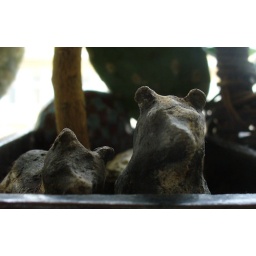
The two bears and chess ball live there in the pot of the citrus tree.